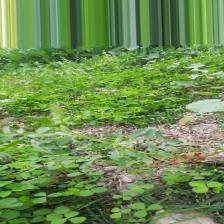
Label: Normal